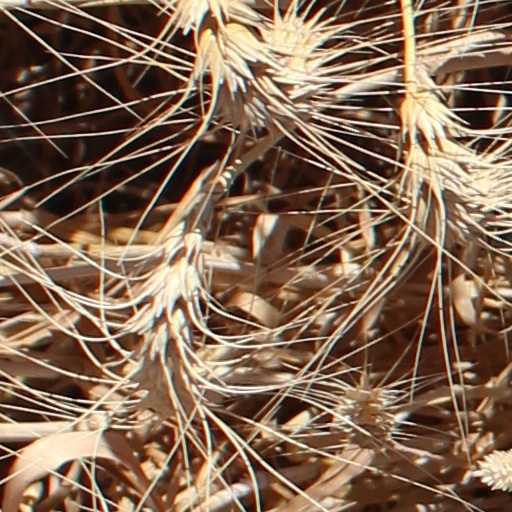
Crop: wheat